List of districts of Delhi

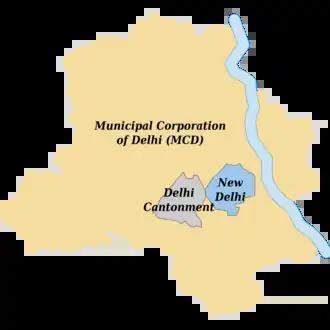
Municipalities of Delhi

There are three Municipalities (1 Municipal Corporation, 1 Municipal Council and 1 Cantonment Board) in Delhi. These are as follows: